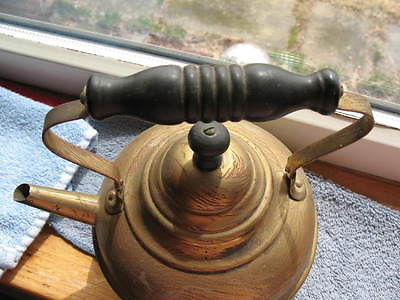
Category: kettle